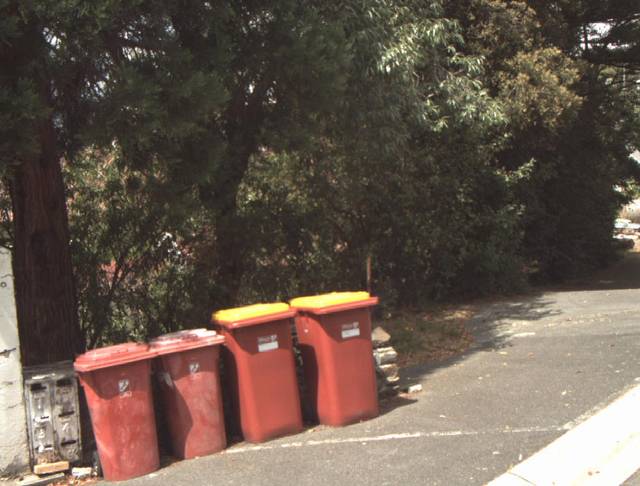
Region: Australia
Coordinates: -41.437, 147.123